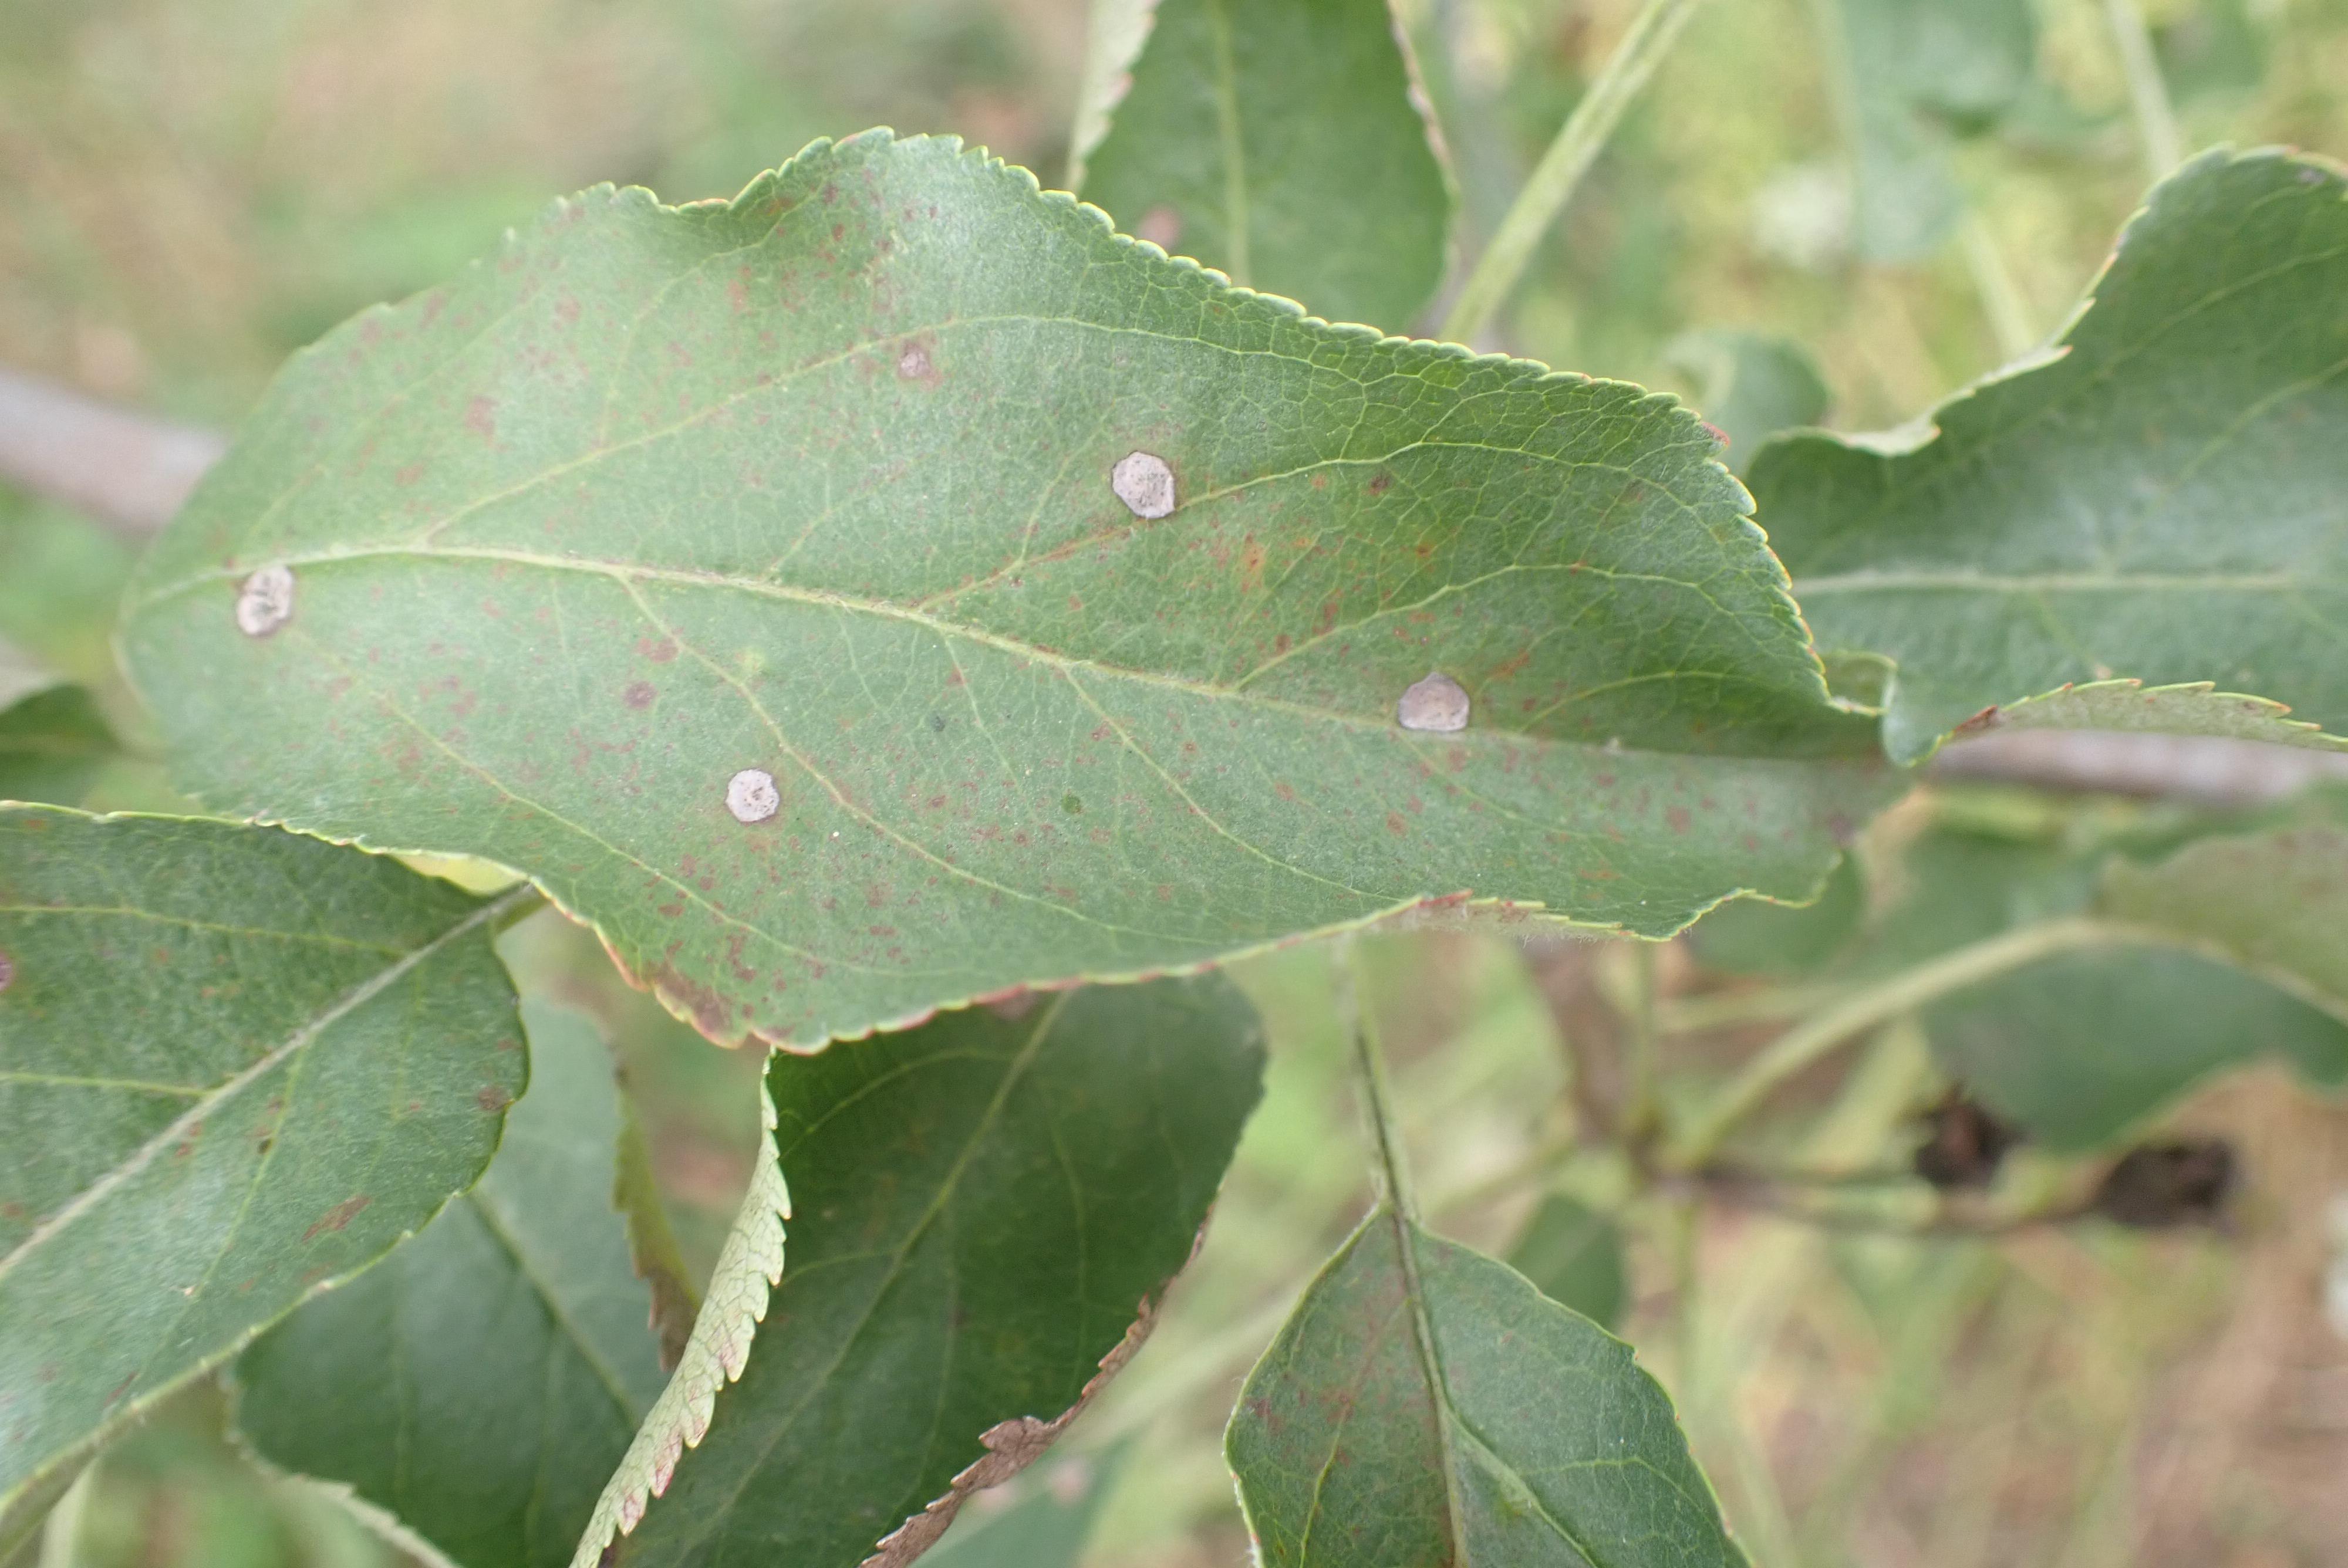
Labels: complex